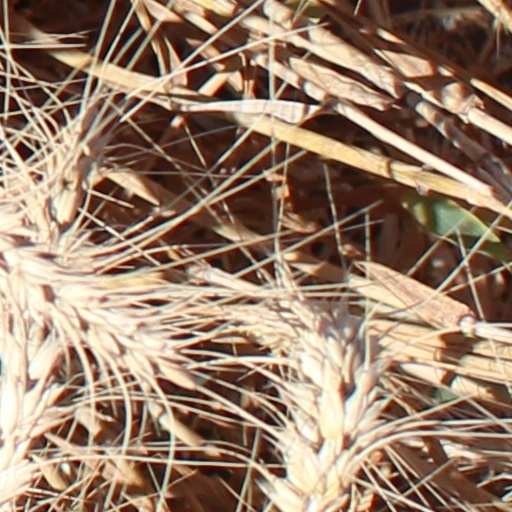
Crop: wheat